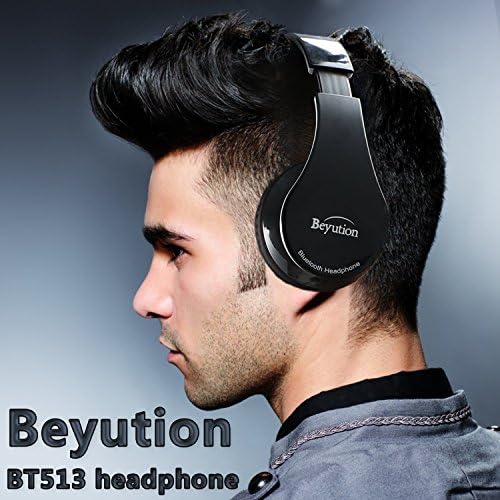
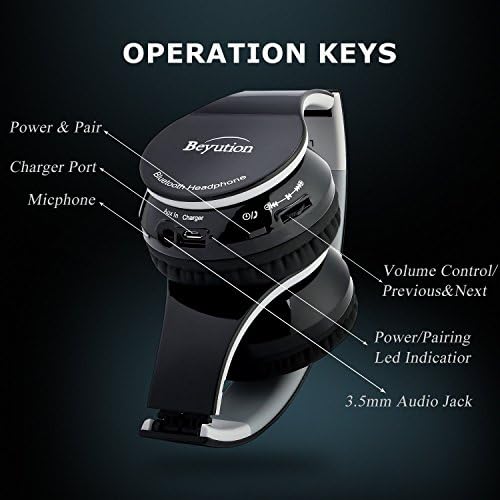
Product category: headphones
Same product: yes